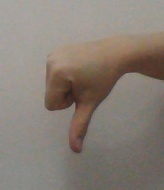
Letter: waw